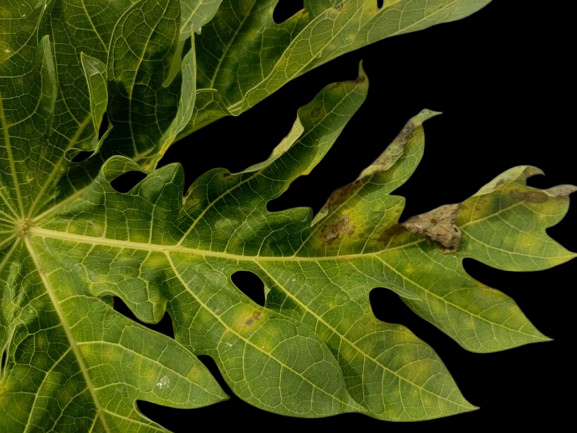
Crop: Papaya
Label: Bacterial_Blight